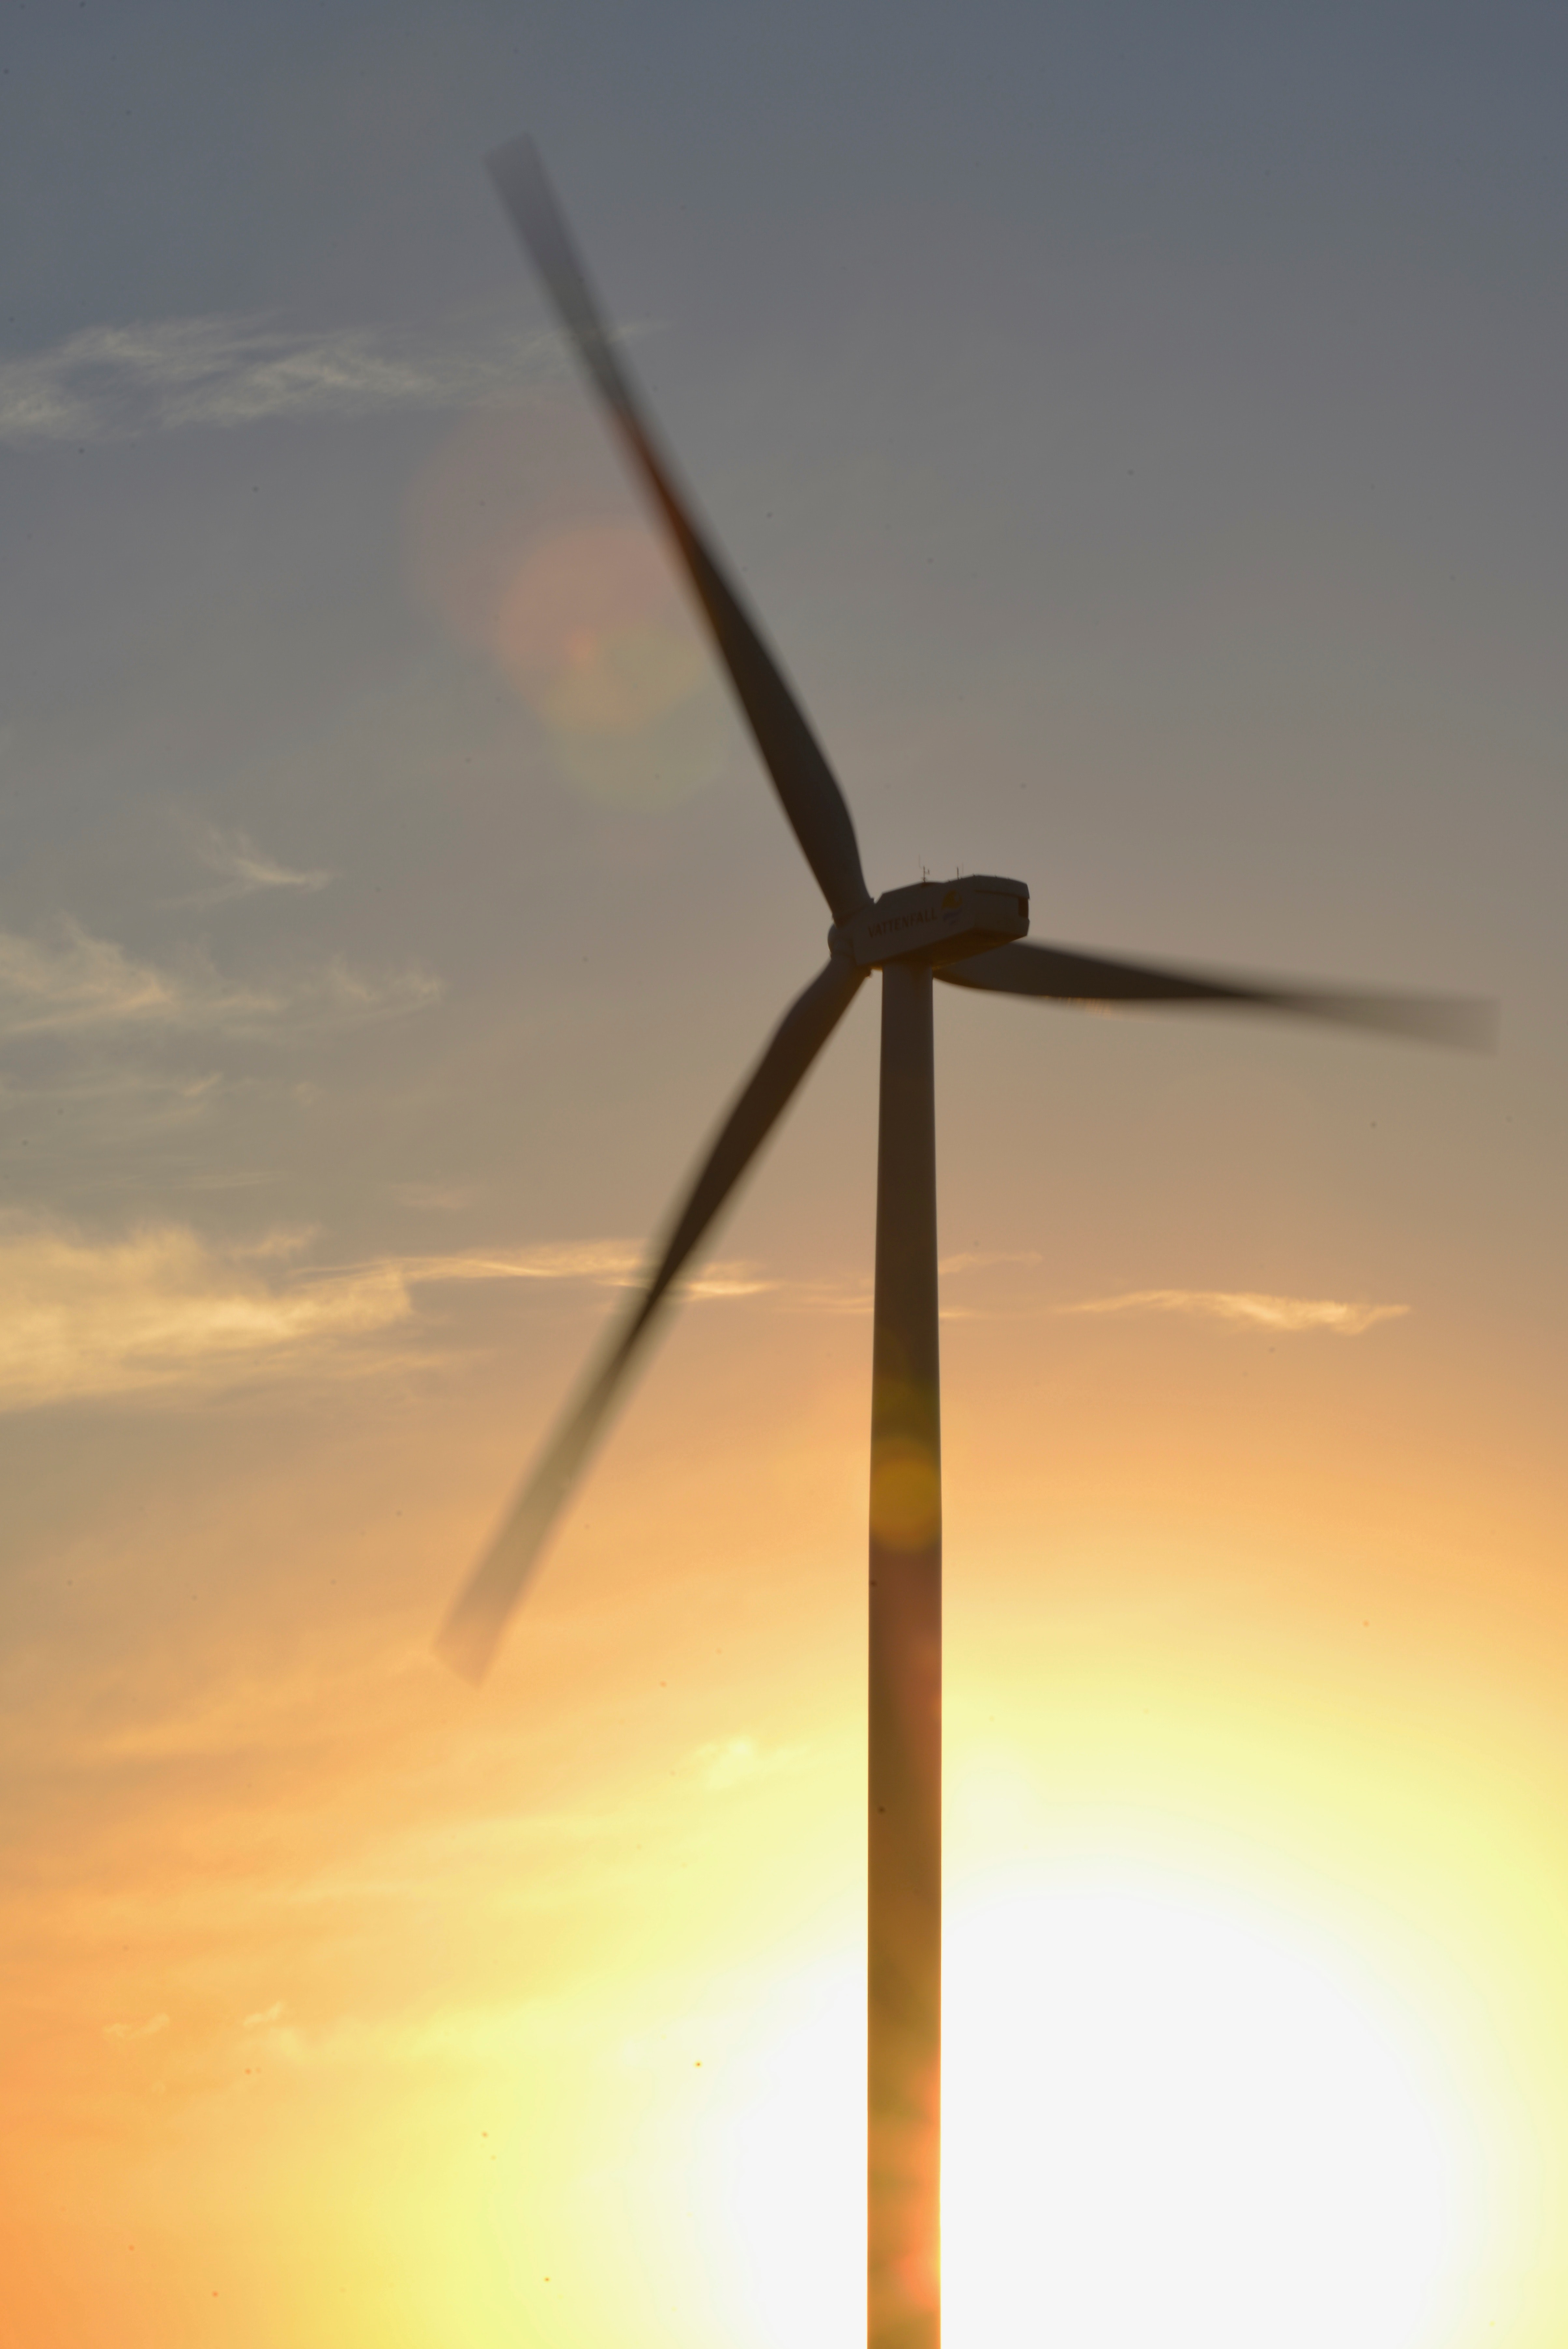
wind turbine, windmill, sky, wind farm, wind, public utility, atmosphere, machine, cloud, sunset, evening, field, dawn, turbine